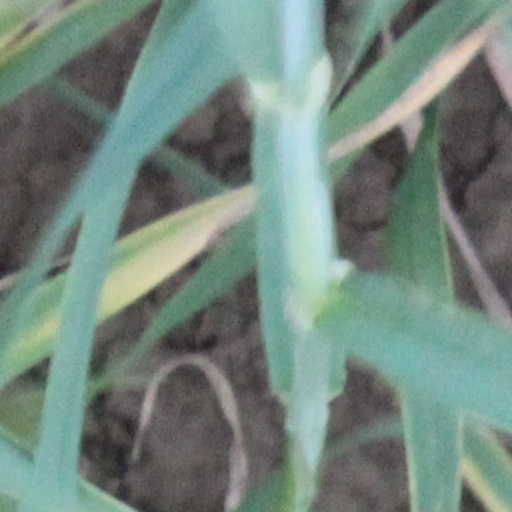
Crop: wheat